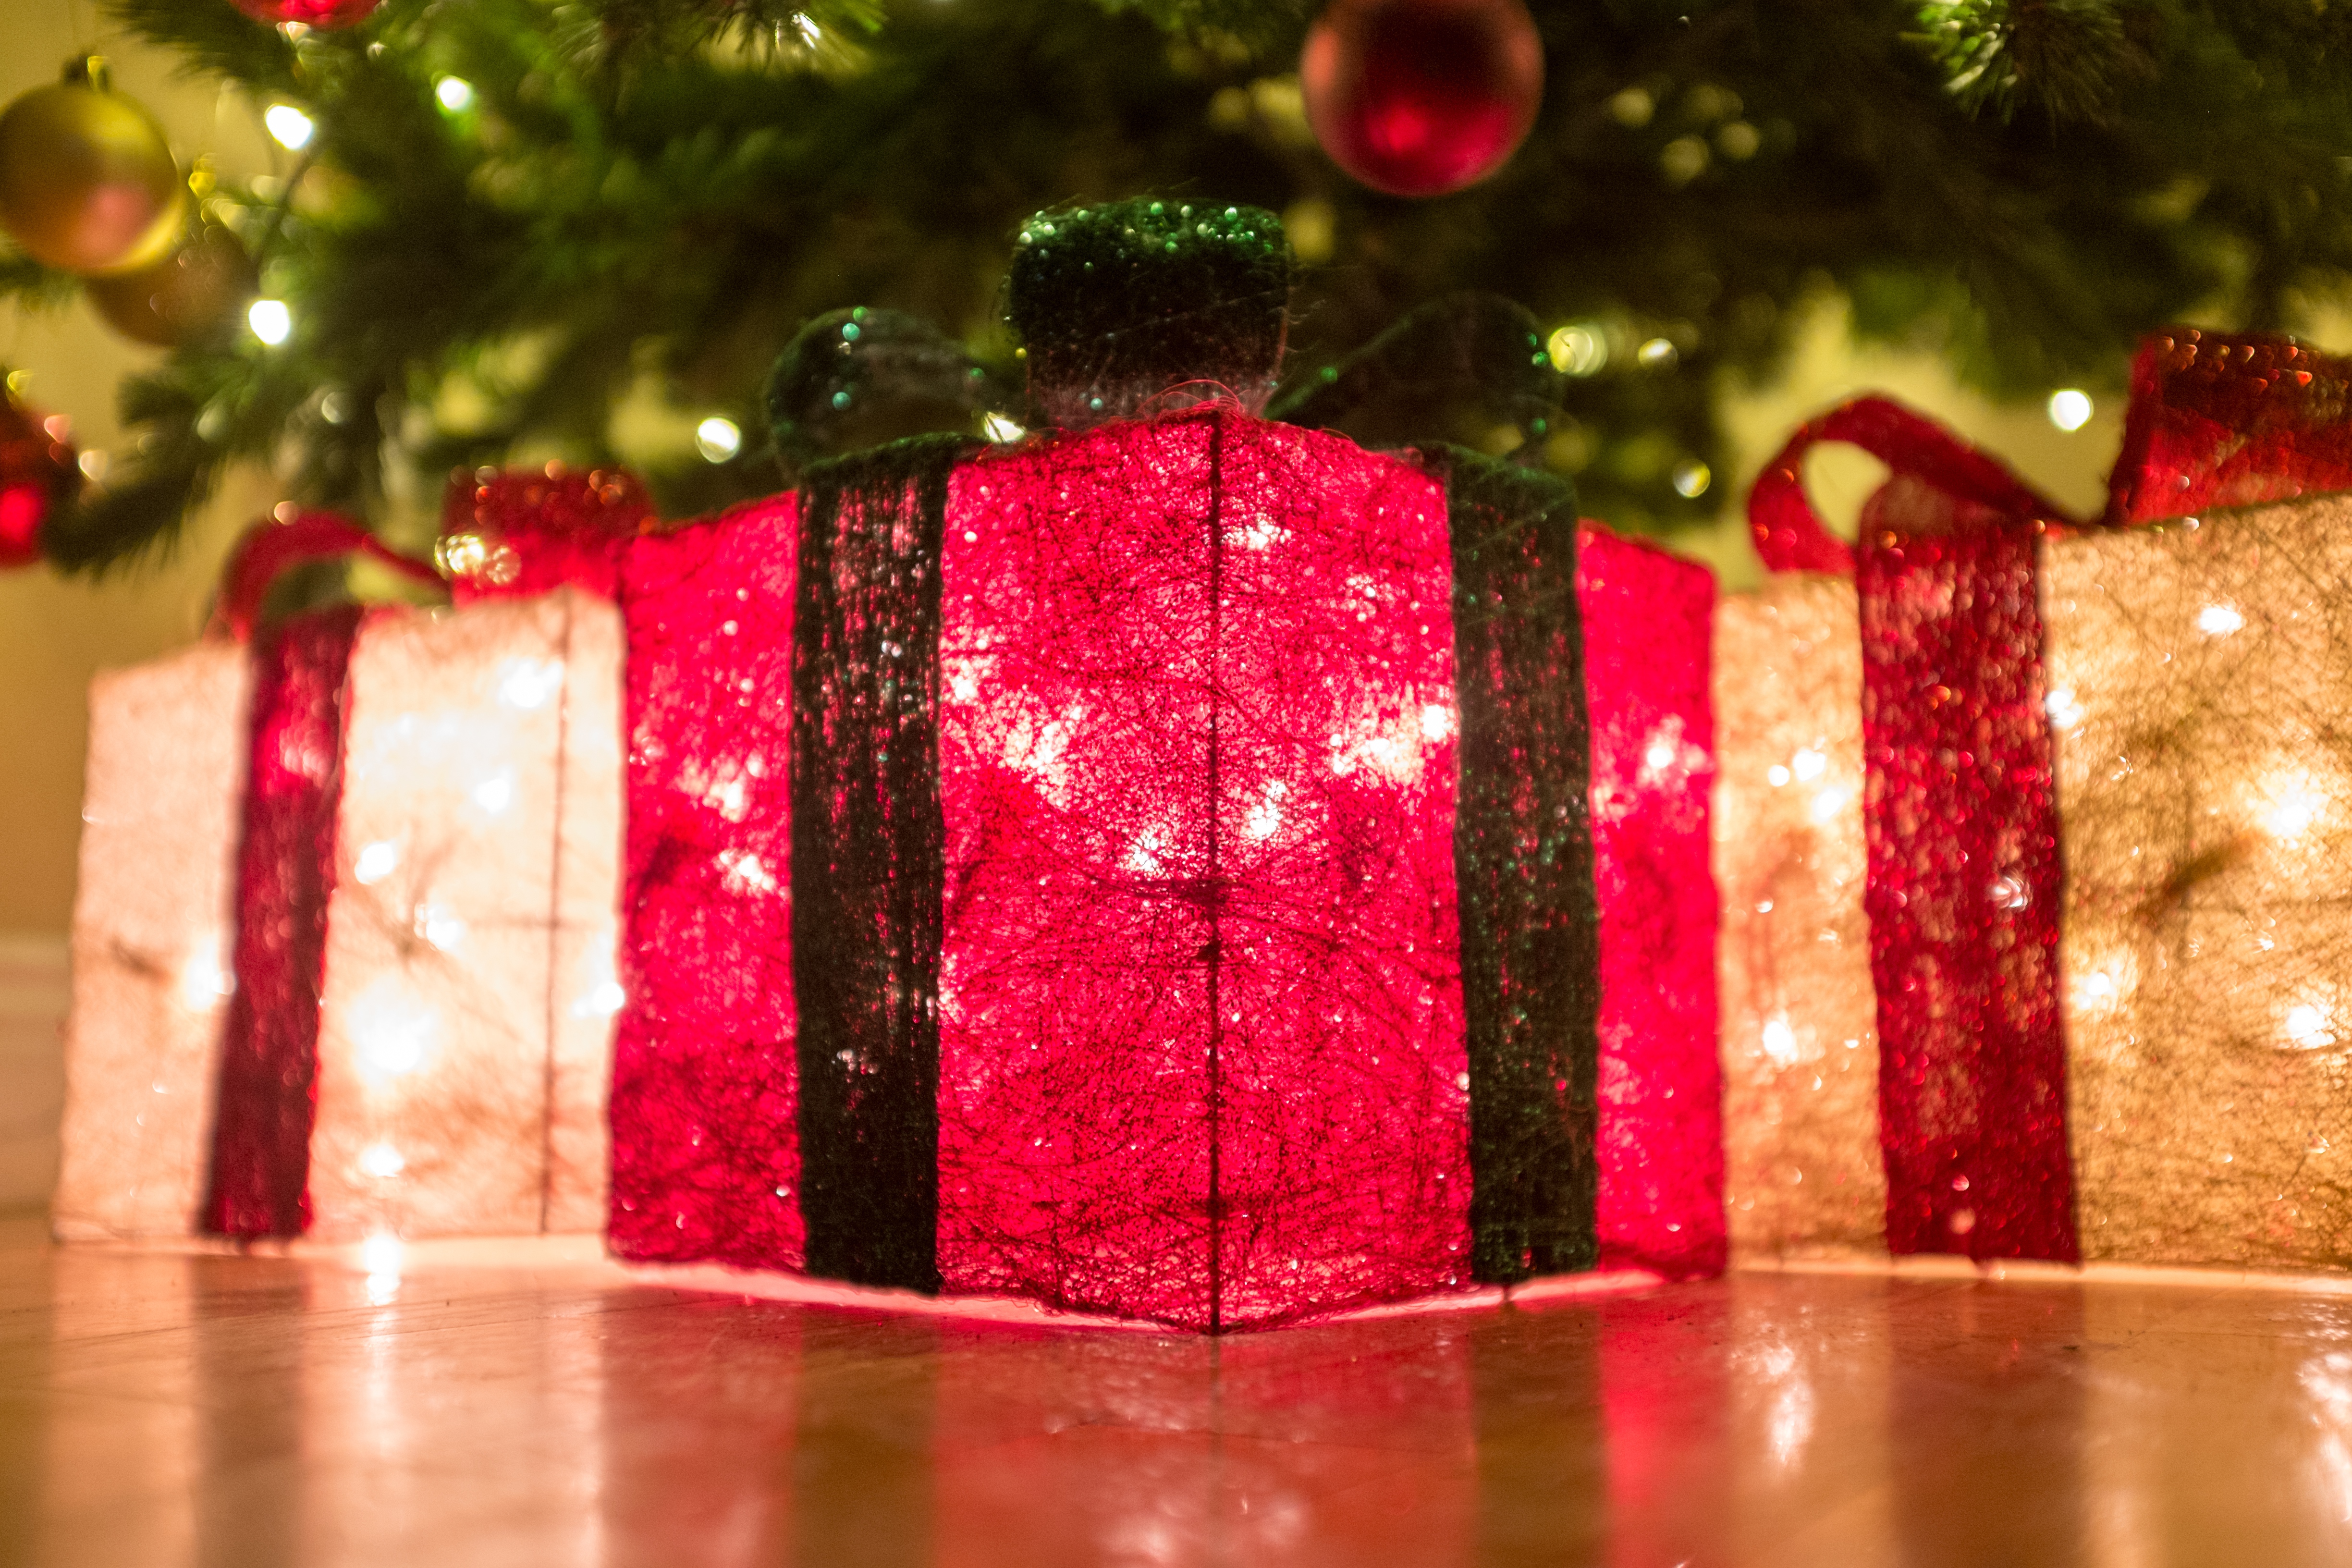
red, christmas ornament, christmas decoration, decoration, christmas, tree, tradition, christmas eve, event, ornament, interior design, plant, fir, holiday, christmas lights, pine family